Jean Slater

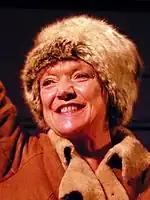
Gillian Wright ("pictured") felt honoured to be portraying Jean's ovarian cancer storyline.

In December 2018, new "EastEnders" executive producer Kate Oates outlined some of her upcoming storylines for the show, including her desire to put Jean at the forefront of an emotional storyline, which would "look at her mental health through the lens of her physical health". In January 2019, it was announced that Jean would be diagnosed with ovarian cancer, and following the announcement that Sean would be returning to the serial, the connection was made that he would be returning for her illness storyline. Following further details of the story, Oates stated, "Jean's diagnosis will impact every aspect of her life, including her family, her friendship groups and her mental health, and I know an actor of Gillian's calibre will approach the story with great truth and depth. The Slaters are an amazing ensemble family, full of complex and well-drawn characters, and this story is a completely fresh subject for them to tackle. I know they'll do it justice and in turn raise awareness of such an important issue that affects so many people." On being given the plot to tackle, Wright expressed, "It's an honour and a huge responsibility to be taking on such an enormous issue, affecting so many women and their families. I'm aware of the impact such stories can have. It's important we treat the issue of cancer diagnosis and treatment with huge sensitivity, dignity and respect. I hope the storyline helps awareness of the disease and is supportive to those that are affected."